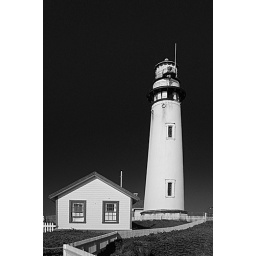
Lighthouse in black and white